Edith Lilla Holmes

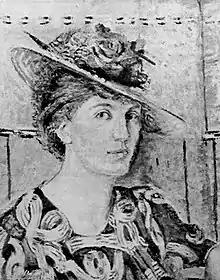
Self-portrait

Edith Lilla Holmes (9 March 189326 August 1973) was an Australian artist active in Tasmania.